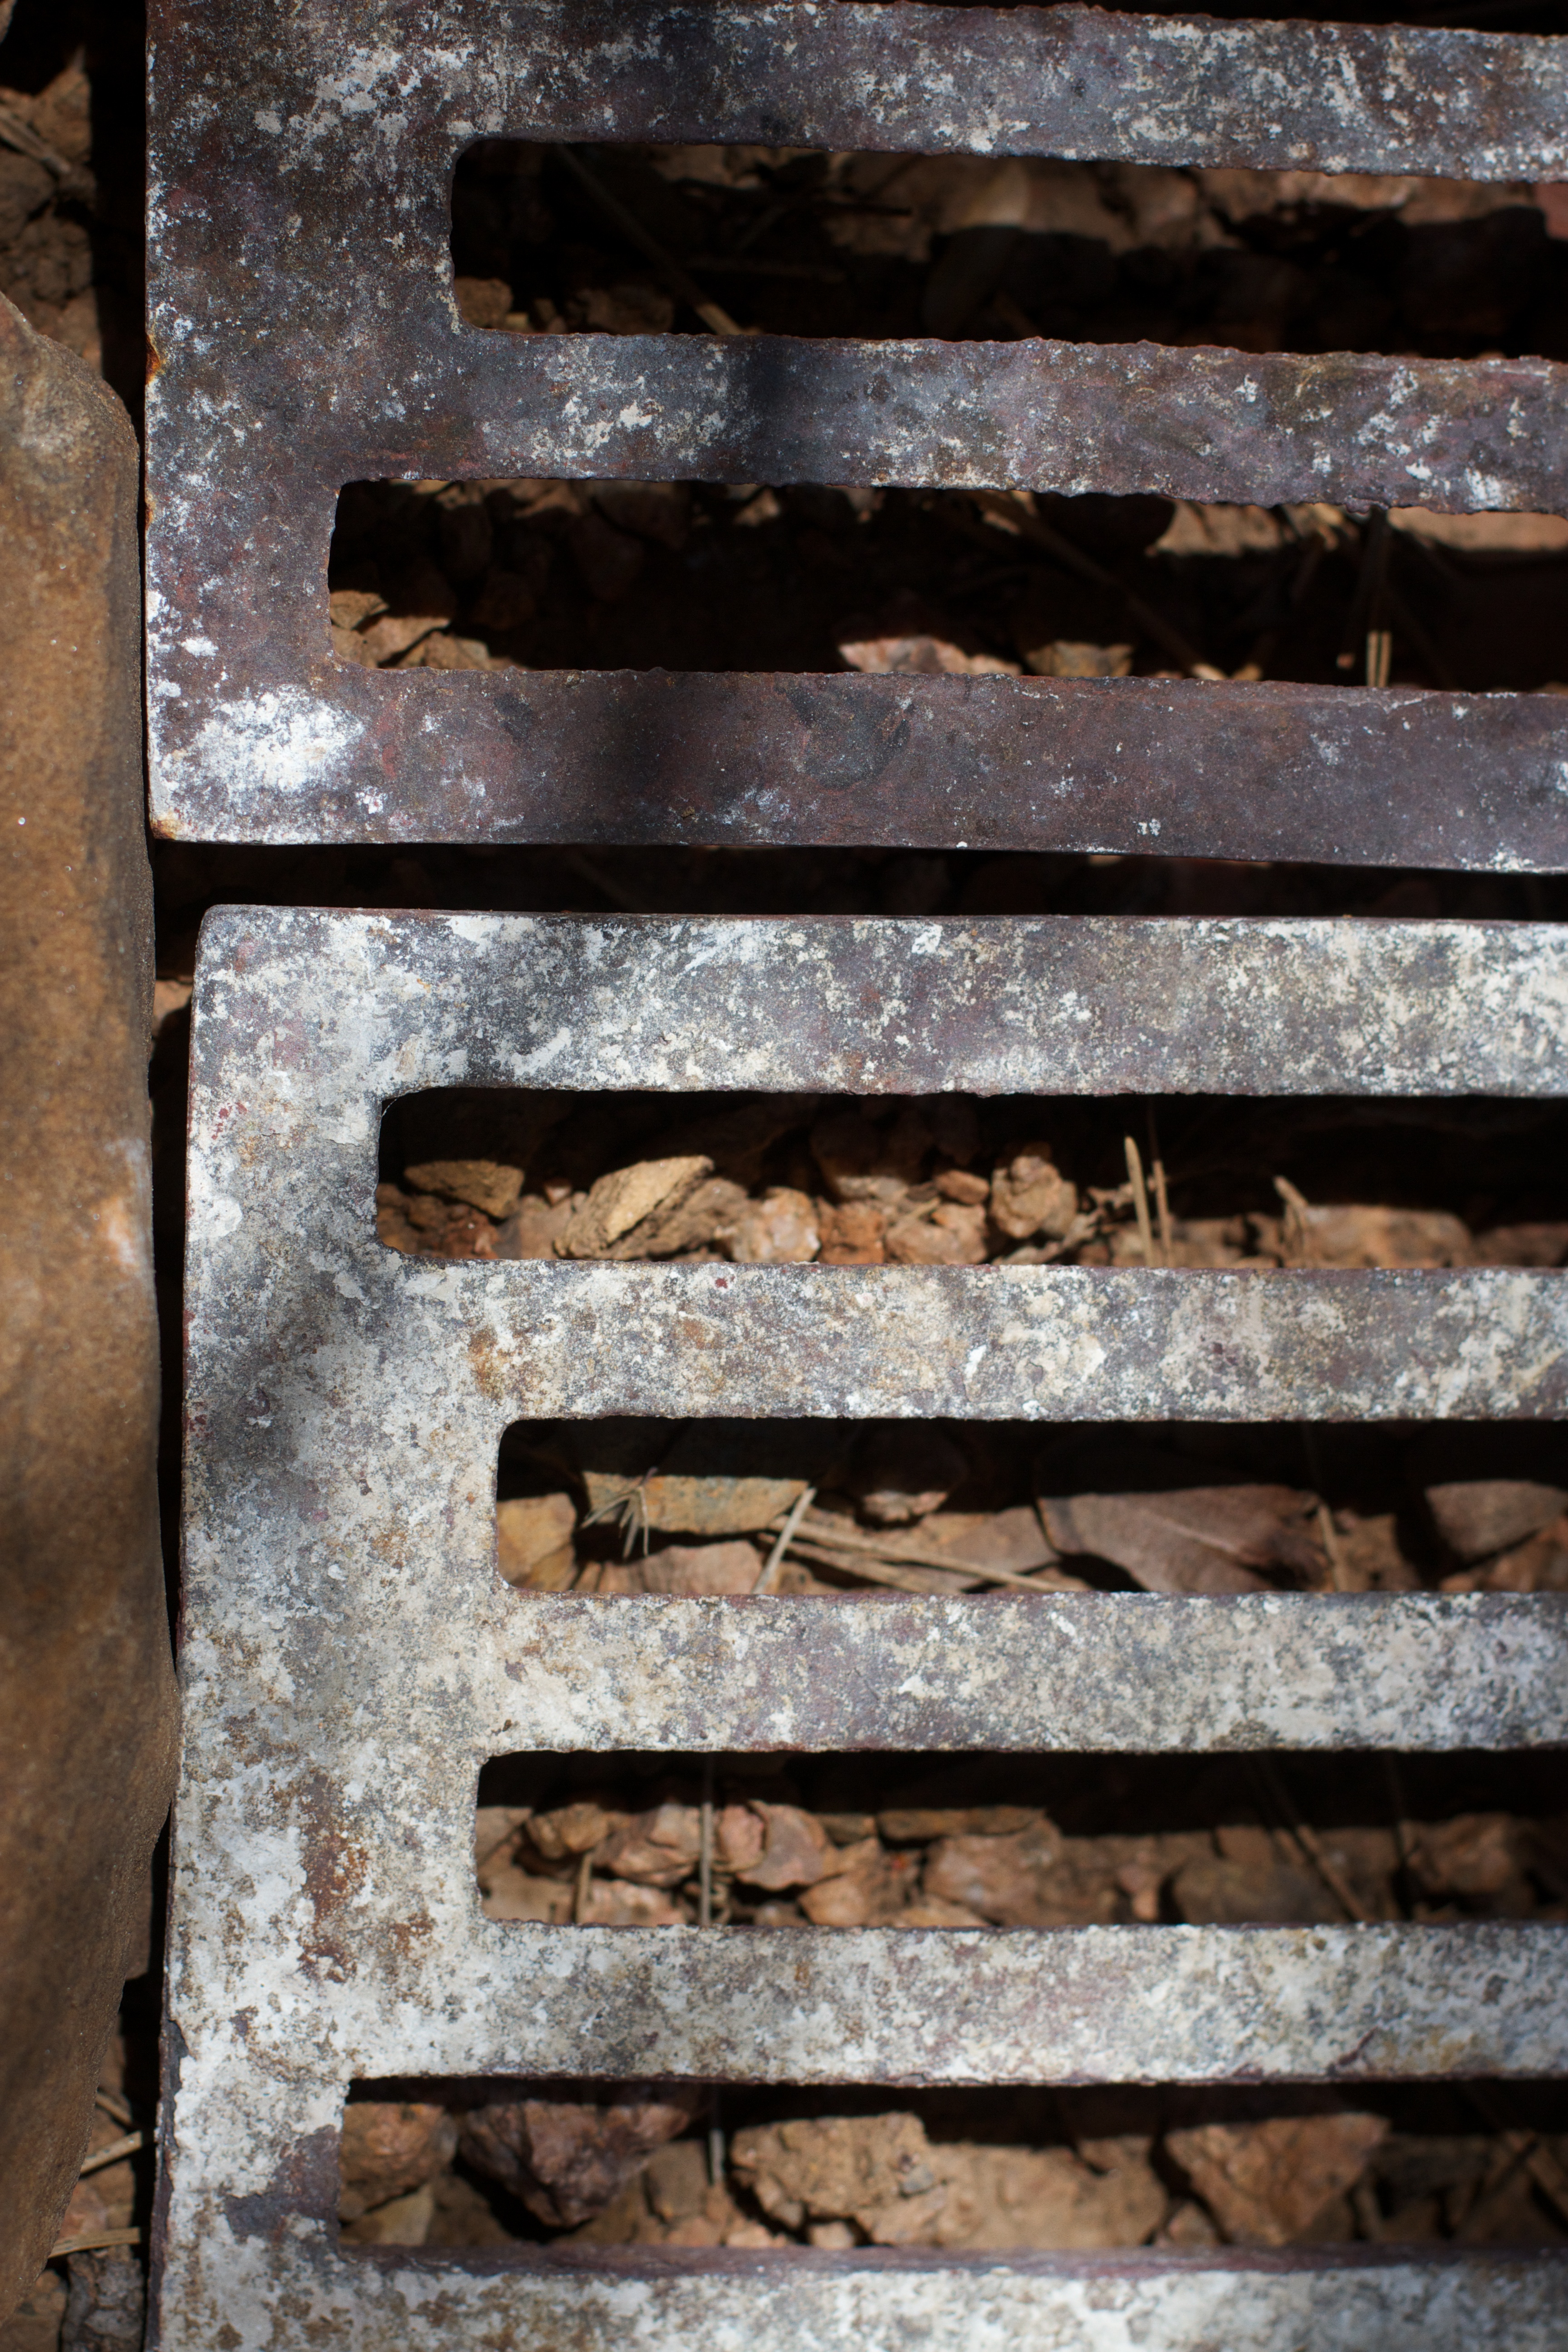
rock, wood, texture, floor, wall, beam, column, stone wall, brick, lumber, material, iron, brickwork, flooring